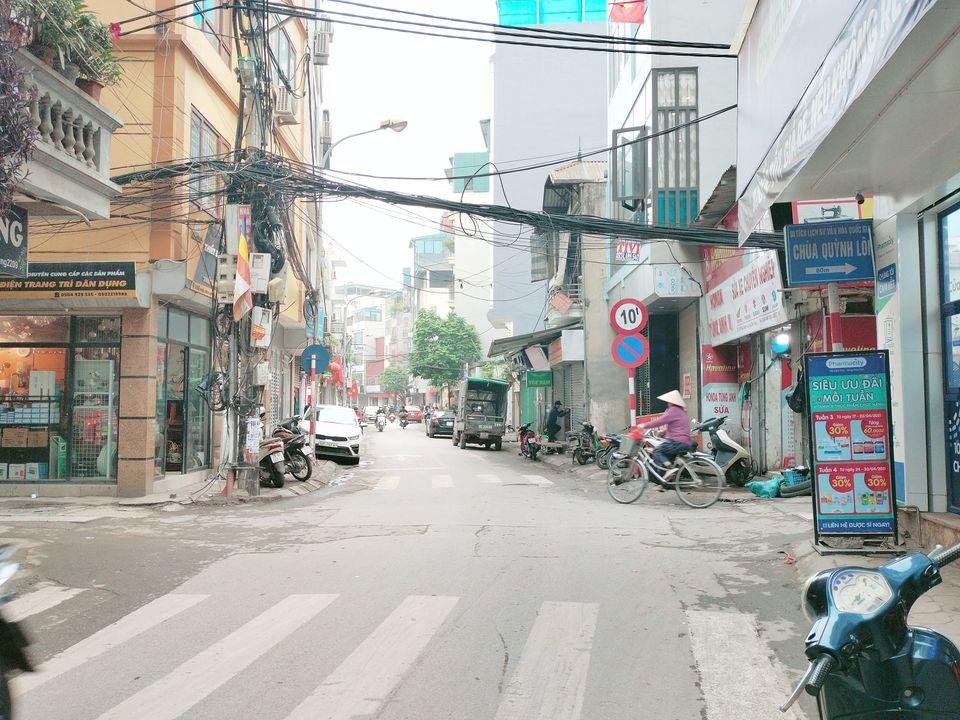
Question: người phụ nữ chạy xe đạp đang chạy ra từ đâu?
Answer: từ trong một con hẻm